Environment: real
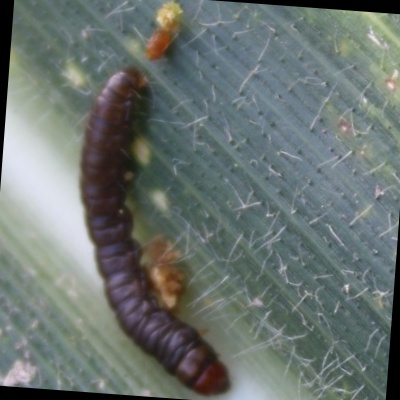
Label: fall_armyworm